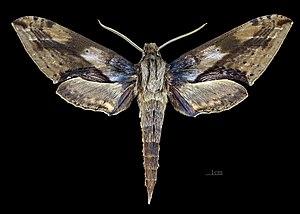
Xylophanes rhodina est une espèce de lépidoptères de la famille des Sphingidae, de la sous-famille des Macroglossinae, tribu des Macroglossini, sous-tribu des Choerocampina, et du genre Xylophanes.